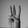
ASL letter: W